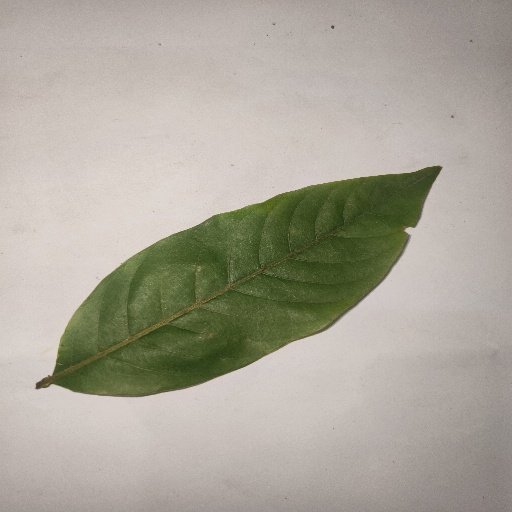
Species: HariTaki
Leaf condition: Healthy Leaf